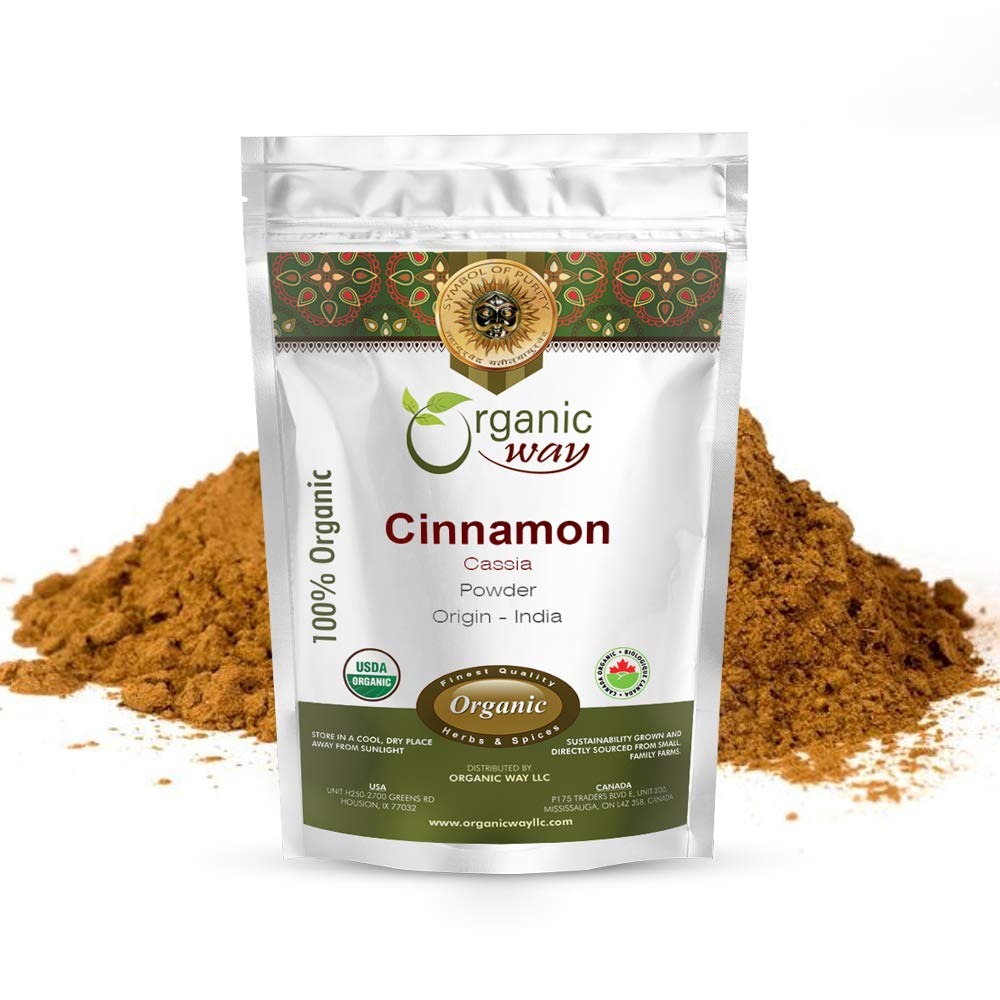
Item Name: Organic Way Premium Cinnamon Cassia Powder (Cinnamomum cassia) - Adds Flavour & Aroma | Organic & Kosher Certified | Vegan | Raw, Non GMO & Gluten Free | USDA Certified | Origin - India (1/4LBS / 4OZ)
Bullet Point 1: 100% tested USDA and Kosher certified herbal product
Bullet Point 2: Organic products imported from India and packaged in USA
Bullet Point 3: Authentic Cinnamon (Cassia) powder processed in a hygienic environment
Bullet Point 4: Pure, highly potent powdered cinnamon with a distinct aromatic effect
Bullet Point 5: The packaging is flavor-sealed for freshness
Product Description: <p>Cinnamon (Cassia) powder is widely used in dairy products, ice-creams, beverages and curries. Cassia Cinnamon powder is made out of extremely hard single thick layered pieces of cinnamon. At Organic Way, we always give you authentic spices so that your dishes turn out to taste and smell perfect.</p>
Value: 4.0
Unit: Ounce

Price: 9.99